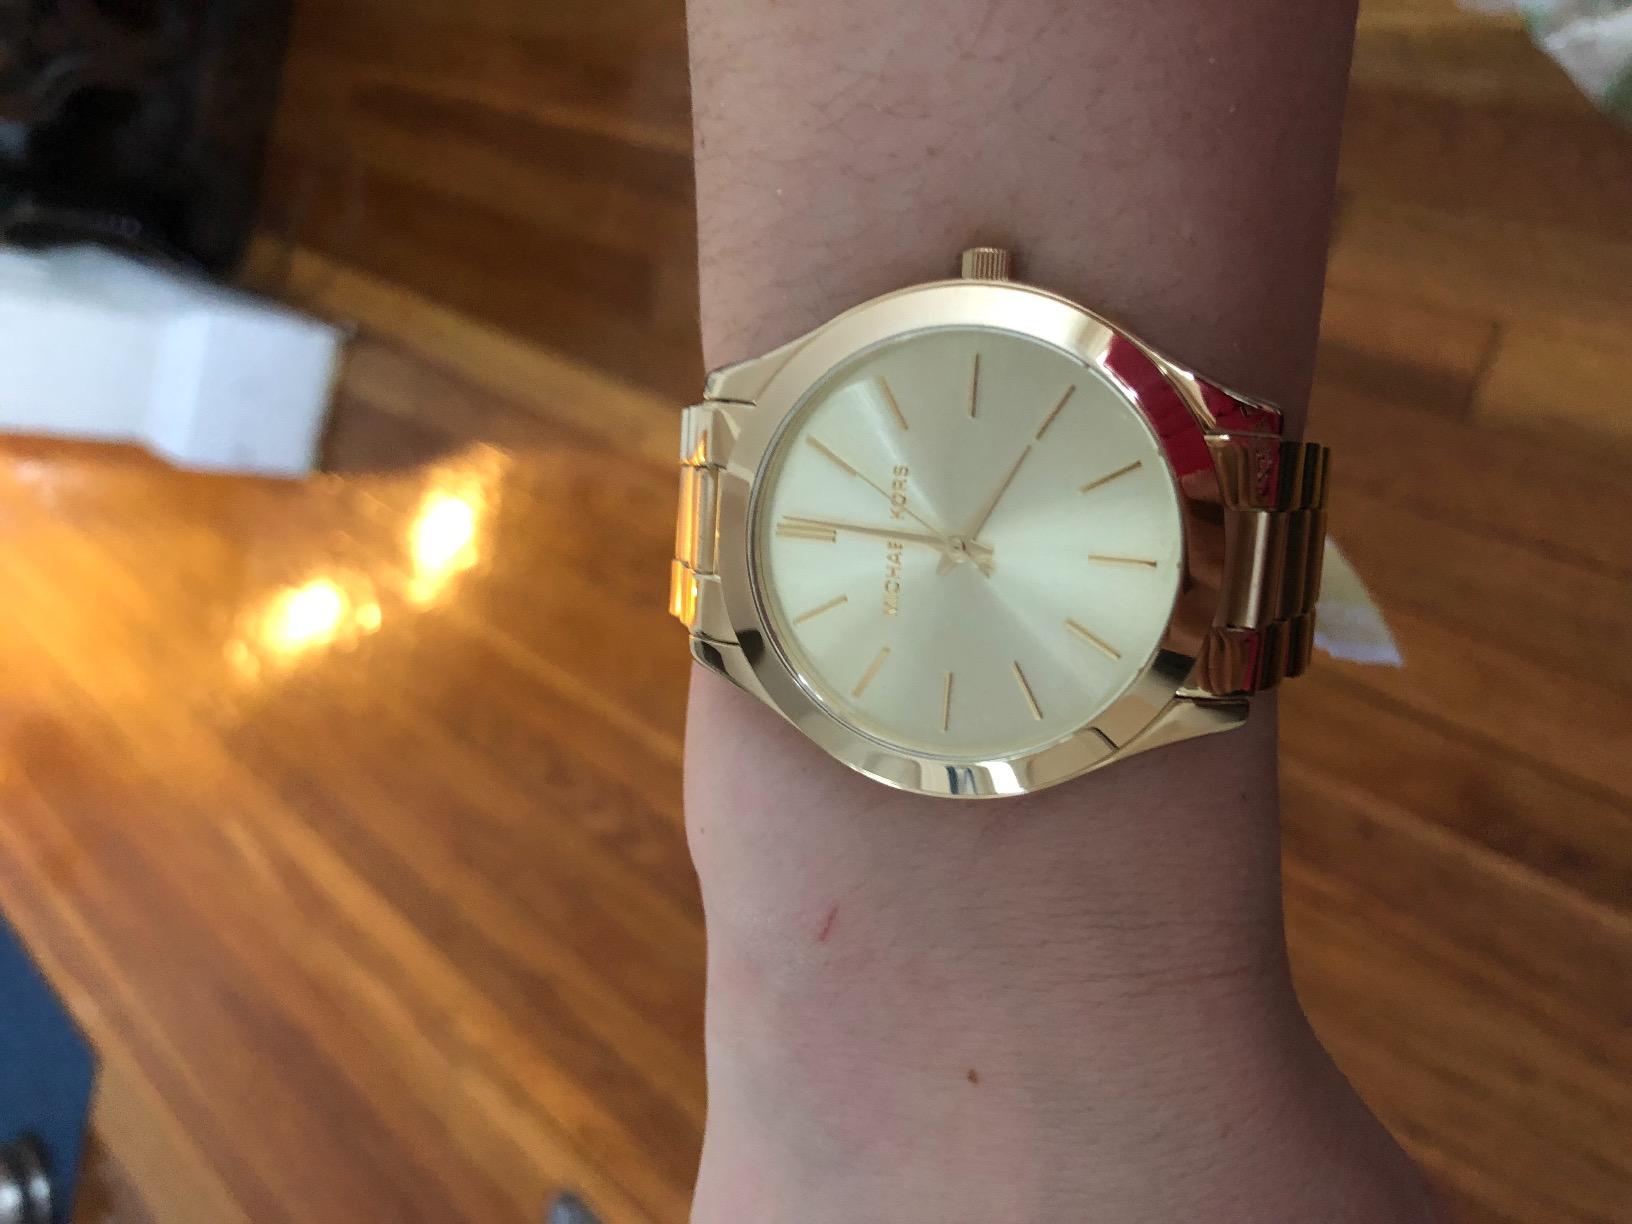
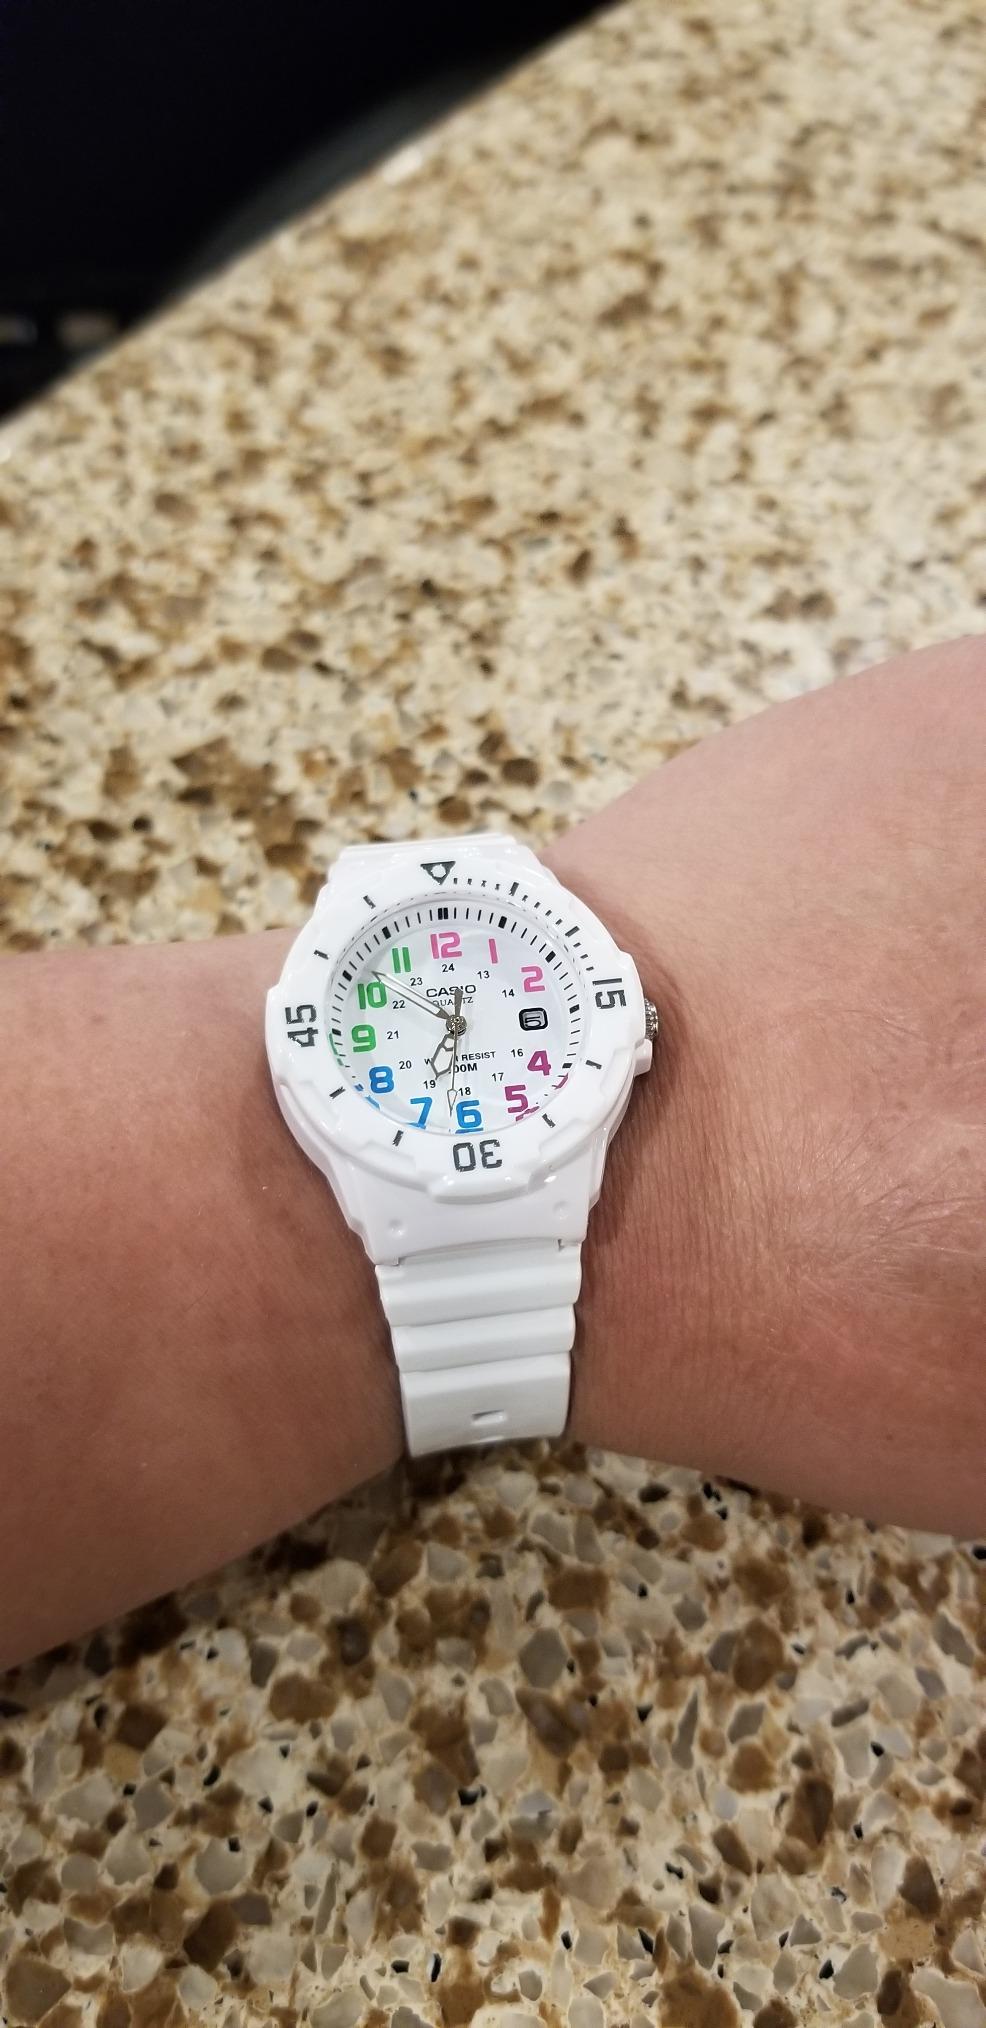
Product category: accessories_watch
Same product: no